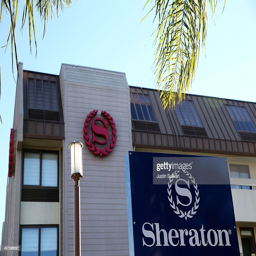
a sign is posted on the exterior of a hotel .